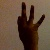
The image shows a hand gesture representing the number 9 in Indian Sign Language.